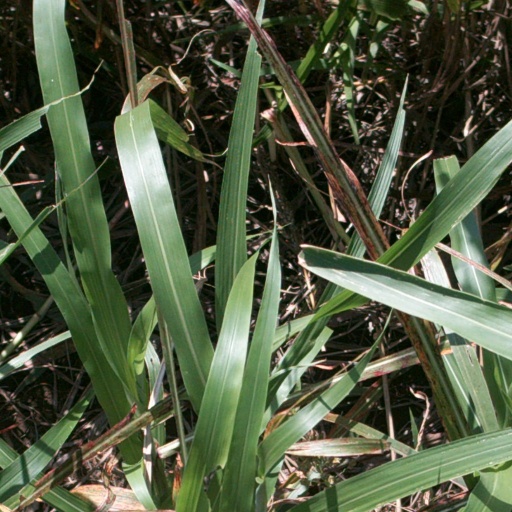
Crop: sorghum